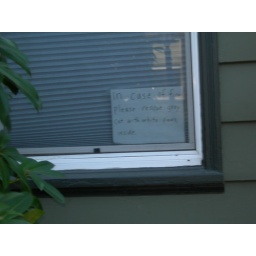
sign in my neighbor's window to rescue the cat in case of fire.